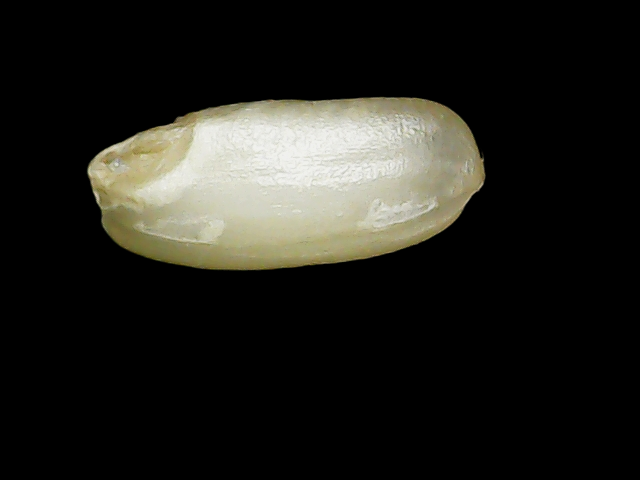
Rice variety: Binadhan8